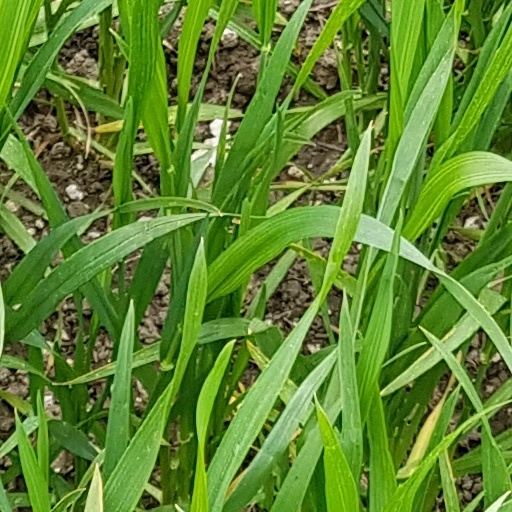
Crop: wheat